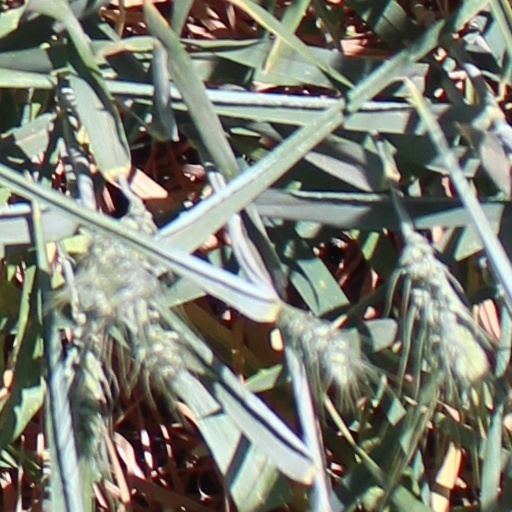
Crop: wheat